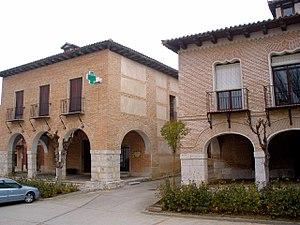
Rueda est une commune de la province de Valladolid dans la communauté autonome de Castille-et-León en Espagne. Rueda en espagnol veut dire littéralement « roue », que l'on retrouve dans le blason de la commune. La commune donne son nom au vin AOC Rueda.